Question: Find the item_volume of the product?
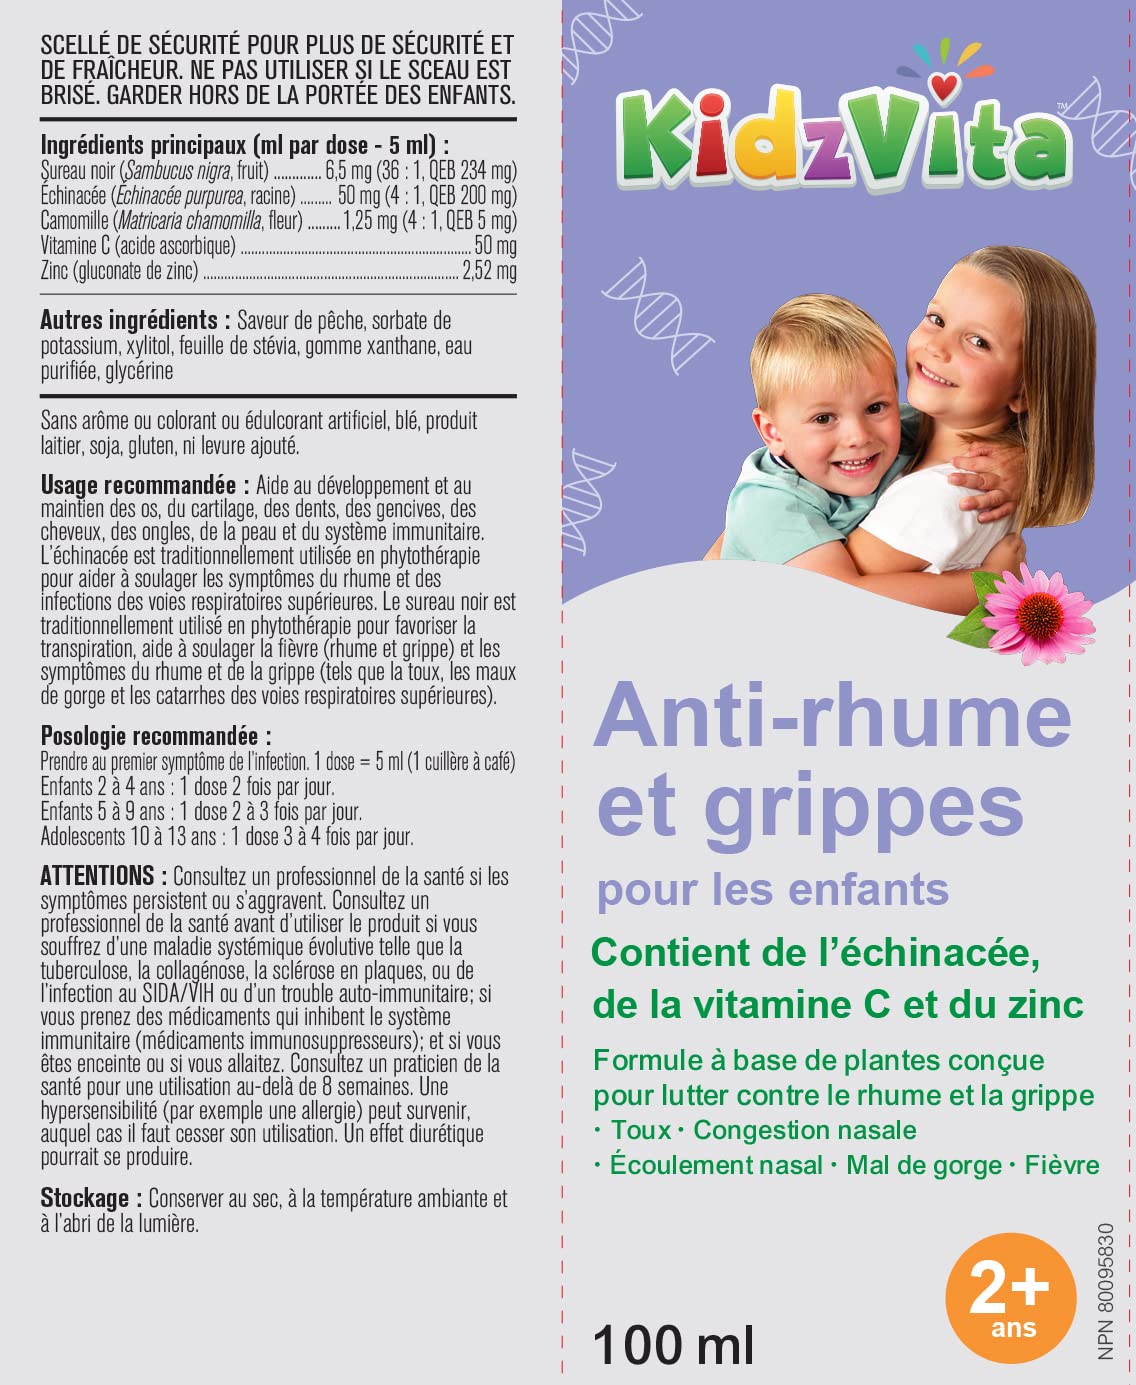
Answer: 1.0 litre